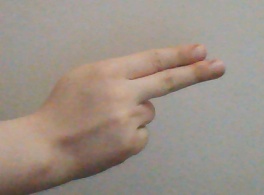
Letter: ain